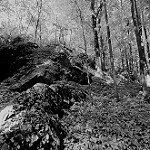
Label: B & W